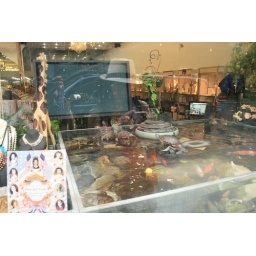
Fresh water pearl store withturtle tank in window